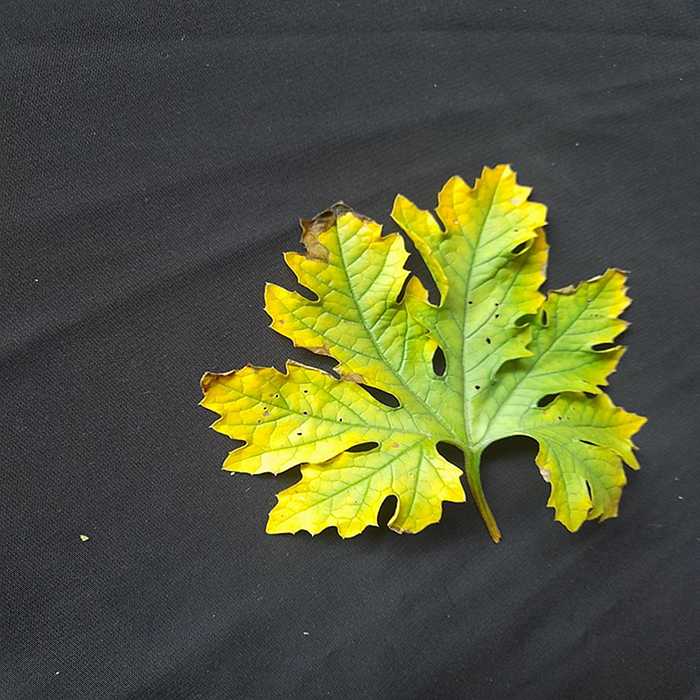
Plant: Bitter Gourd
Label: Fusarium wilt